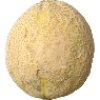
Label: Cantaloupe 2